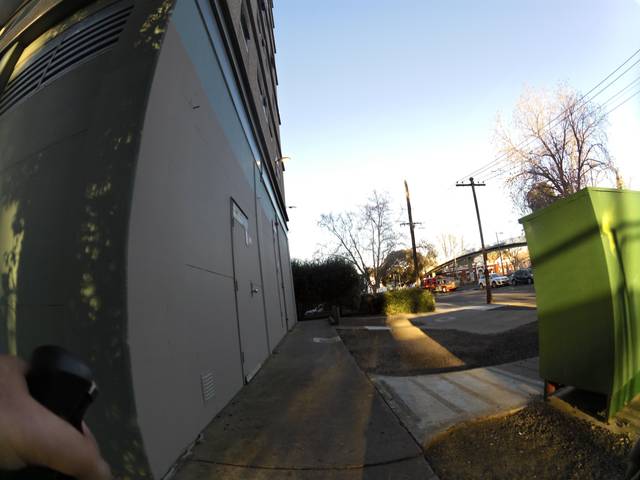
Region: Australia
Coordinates: -37.802, 144.992